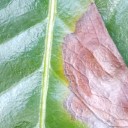
Label: Phoma